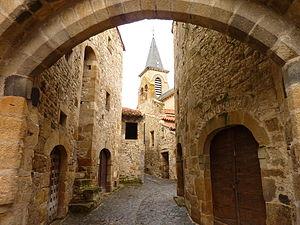
Fort de La Sauvetat (Puy-de-Dôme, France).
La Sauvetat est une commune française, située dans le département du Puy-de-Dôme, en région d'Auvergne-Rhône-Alpes. Elle fait partie de l'aire urbaine de Clermont-Ferrand.
Cet article recense les sites naturels protégés dans le Puy-de-Dôme, en France.
Ancienne commune du Puy-de-Dôme, la commune de Authezat-la-Sauvetat a existé jusqu'en 1872. En cette année elle a été supprimée, au bénéfice de la création de deux nouvelles communes indépendantes, Authezat et La Sauvetat.